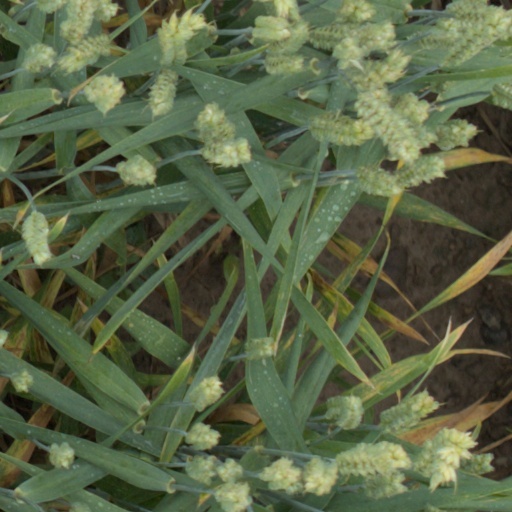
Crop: wheat